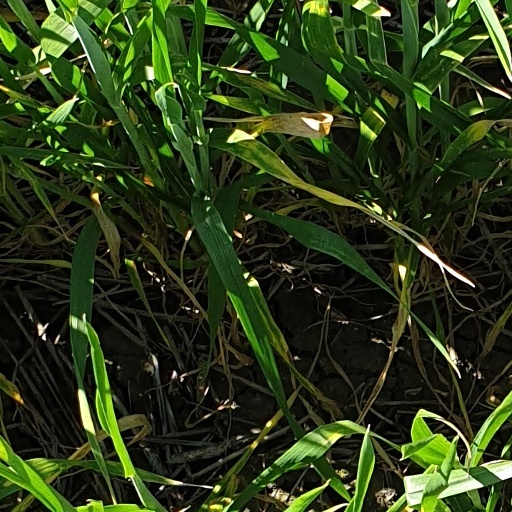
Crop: wheat